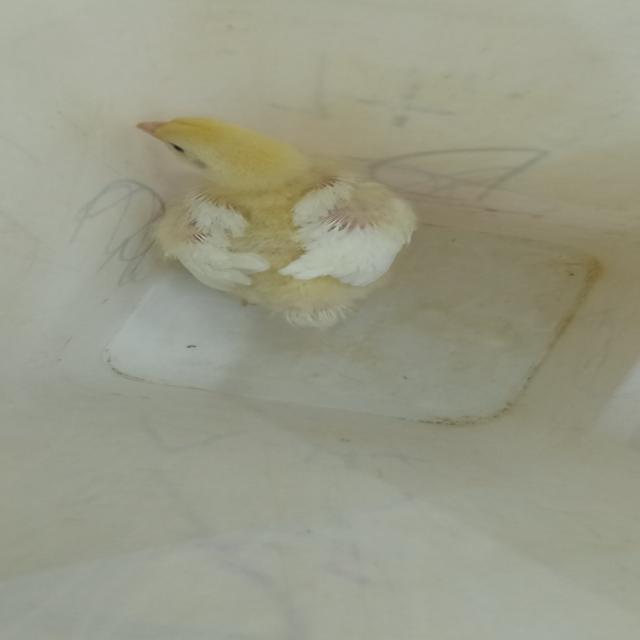
Weight: 390 g